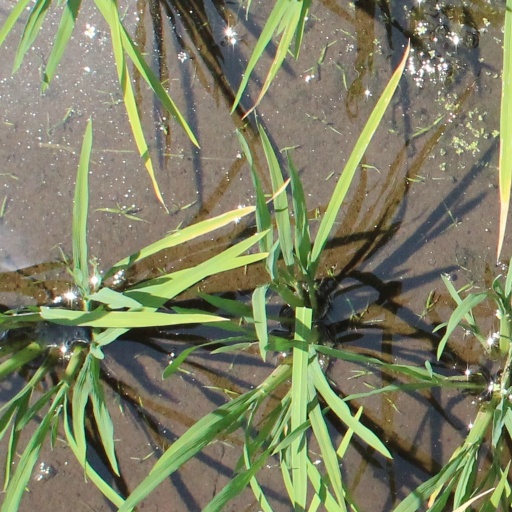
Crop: rice